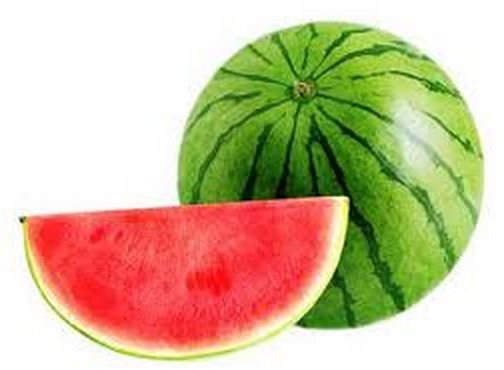
Label: Watermelon